2010 National League Division Series

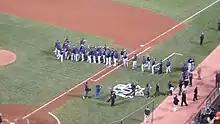
The Braves celebrate winning Game 2

The Giants took a quick 3–0 lead as Pat Burrell hit a three-run home run, following Freddy Sanchez's single and Buster Posey's walk in the bottom of the first inning.